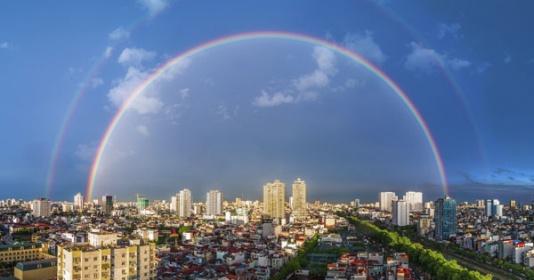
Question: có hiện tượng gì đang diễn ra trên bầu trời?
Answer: trên bầu trời có cầu vồng